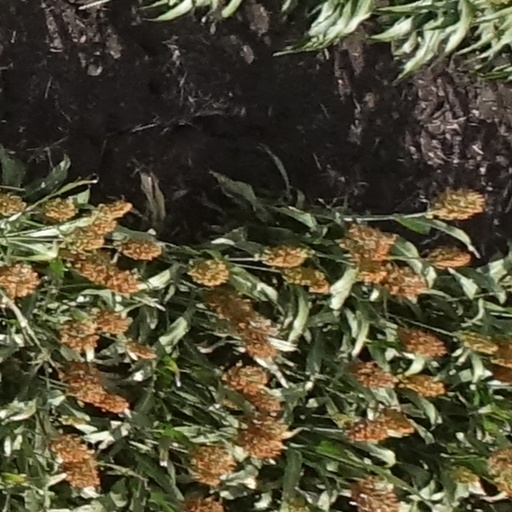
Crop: sorghum